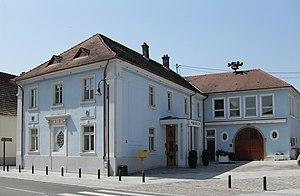
La mairie de Brunstatt
Brunstatt [bʁunʃtat] est un quartier de la banlieue de Mulhouse situé dans la commune française de Brunstatt-Didenheim.
Brunstatt-Didenheim est une commune nouvelle de la banlieue de Mulhouse, située dans le département du Haut-Rhin, en région administrative Grand Est. La commune a été créée le 1ᵉʳ janvier 2016 par la fusion des anciennes communes de Brunstatt et Didenheim.